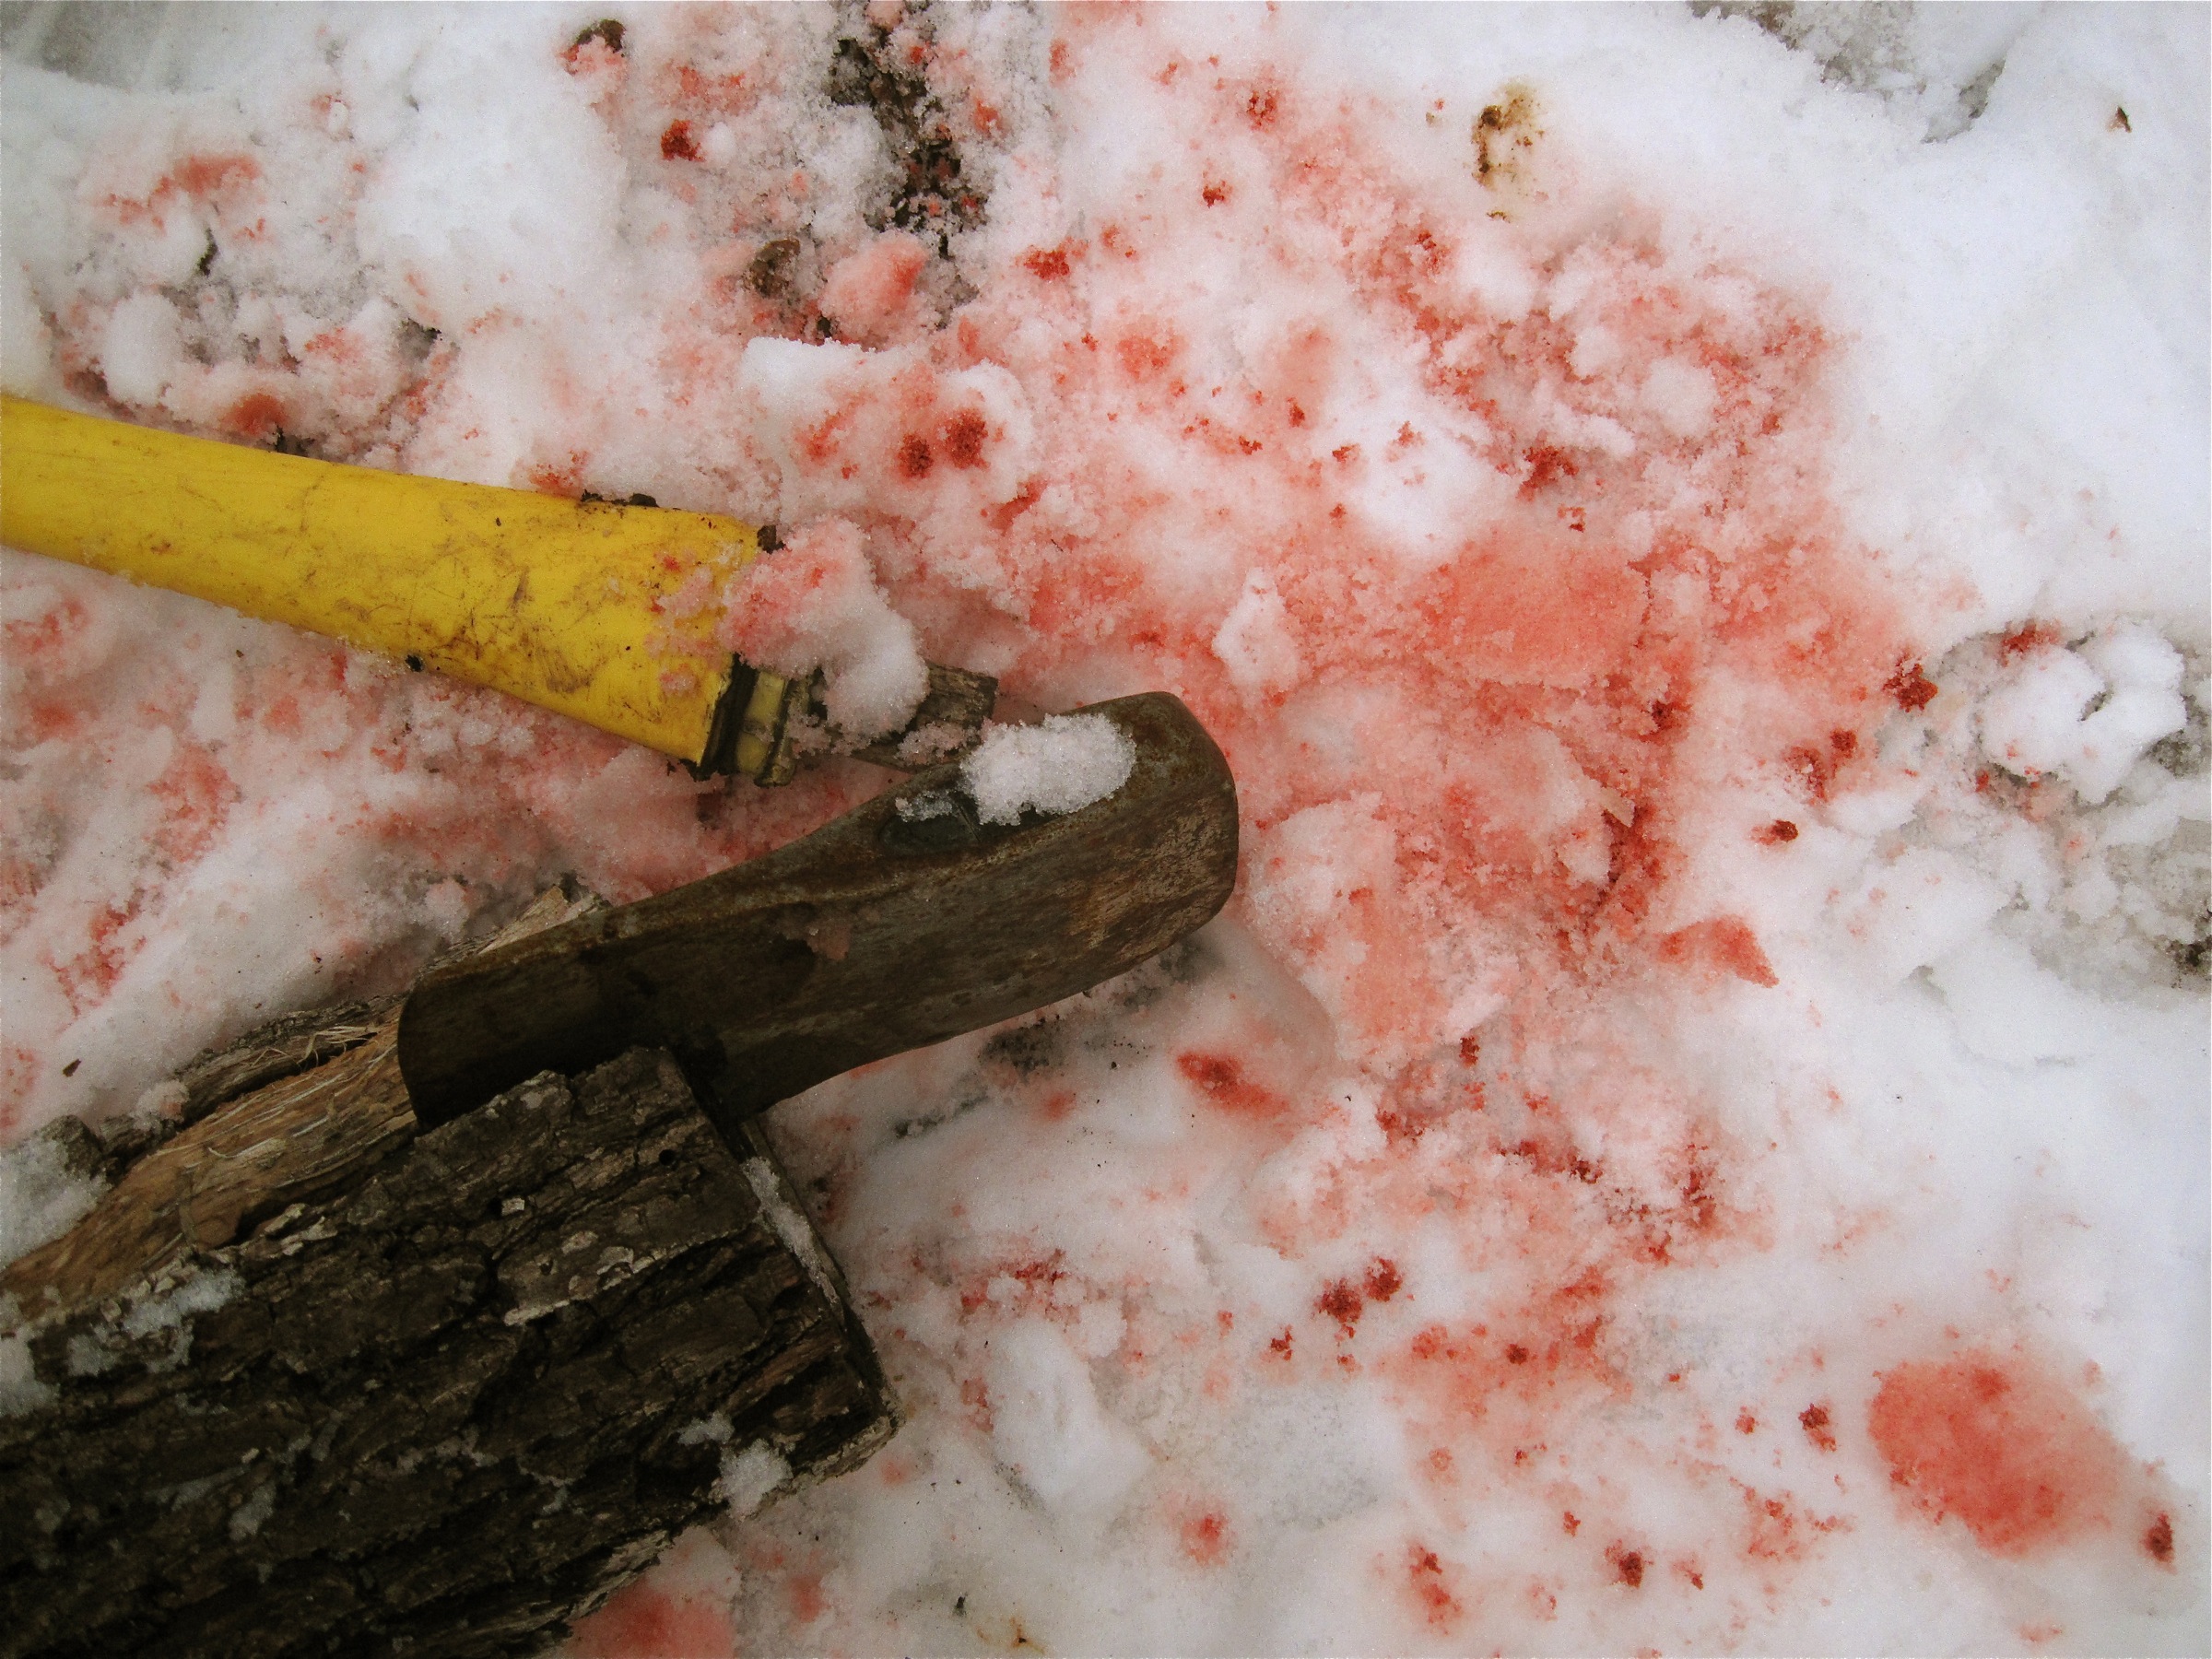
snow, dish, food, weather